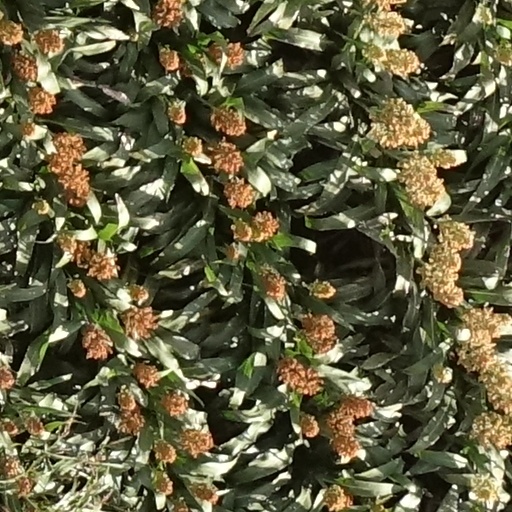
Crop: sorghum